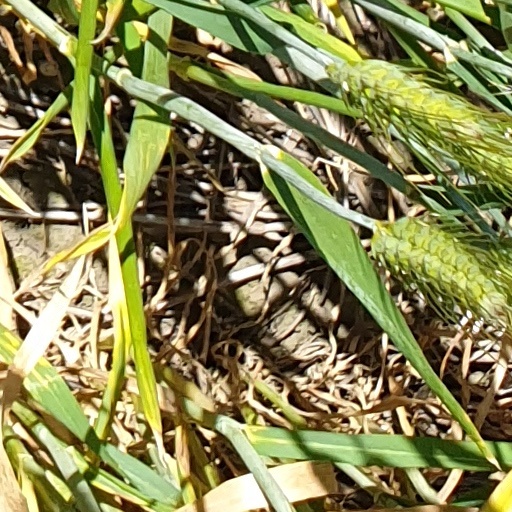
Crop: wheat